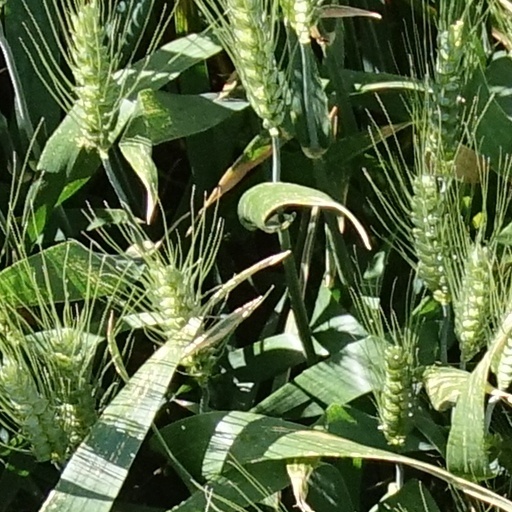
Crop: wheat